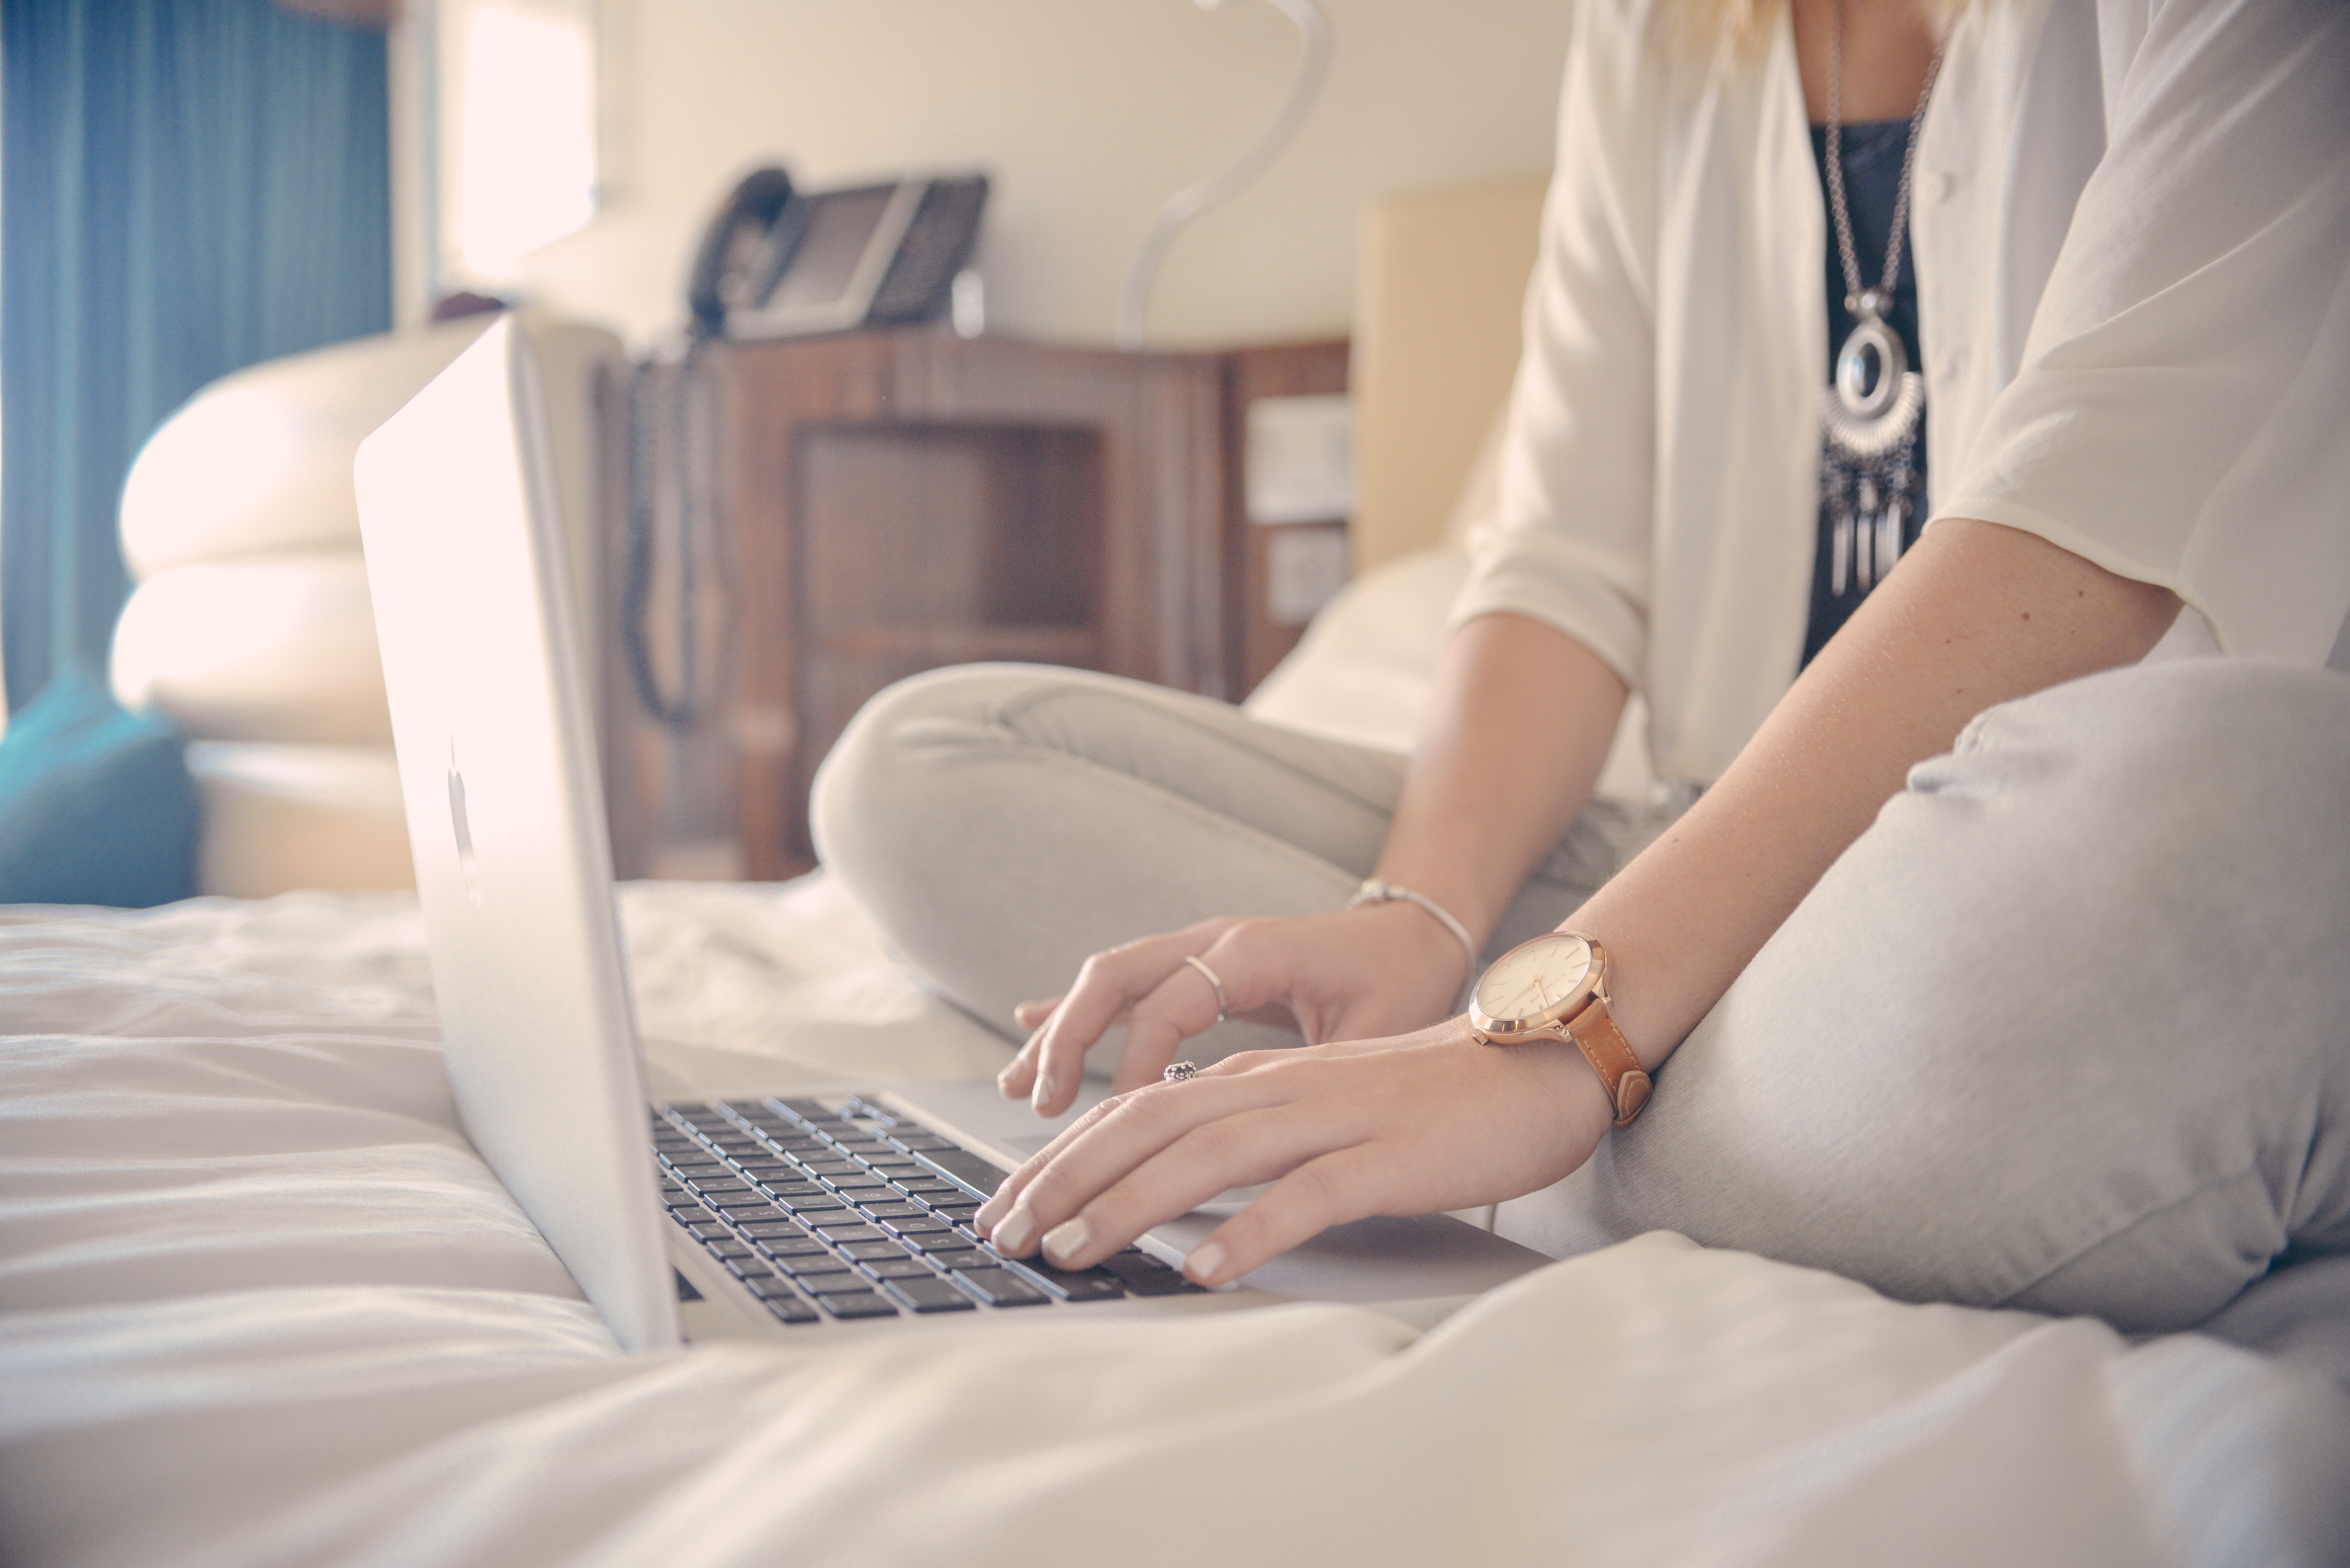
hand, leg, arm, human body, skin, sense